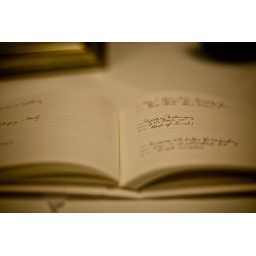
sign in book